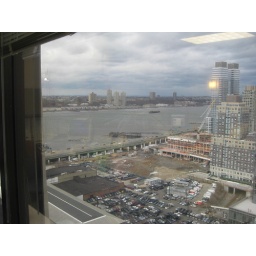
the view of the Hudson &amp;amp; NJ--apparently from part of the building you could see the plan in the river